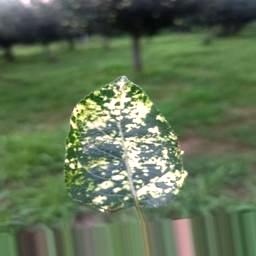
Label: Apple_Mosaic